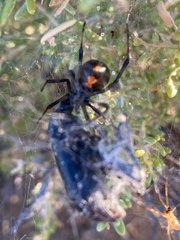
Species: Lactrodectus_hesperus